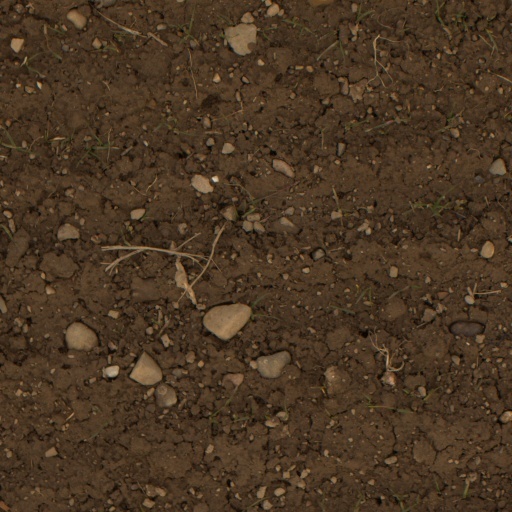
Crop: wheat